Upper Heyford, Oxfordshire

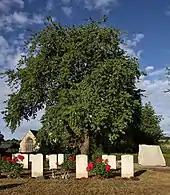
Some of the Allied air forces graves in Upper Heyford cemetery

In 1919 or 1920 a new parish cemetery was opened immediately northeast of St Mary's churchyard, on the opposite side of Church Walk.